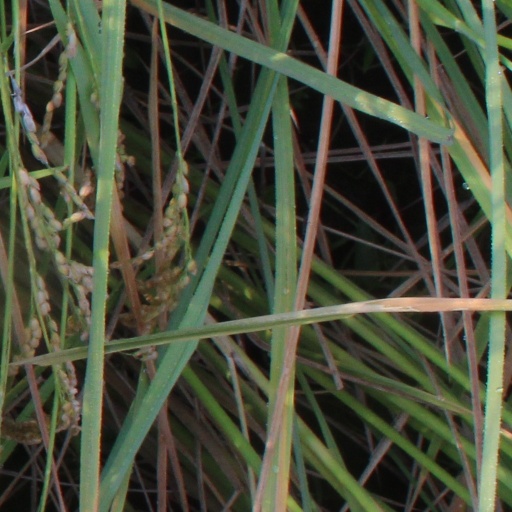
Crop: rice